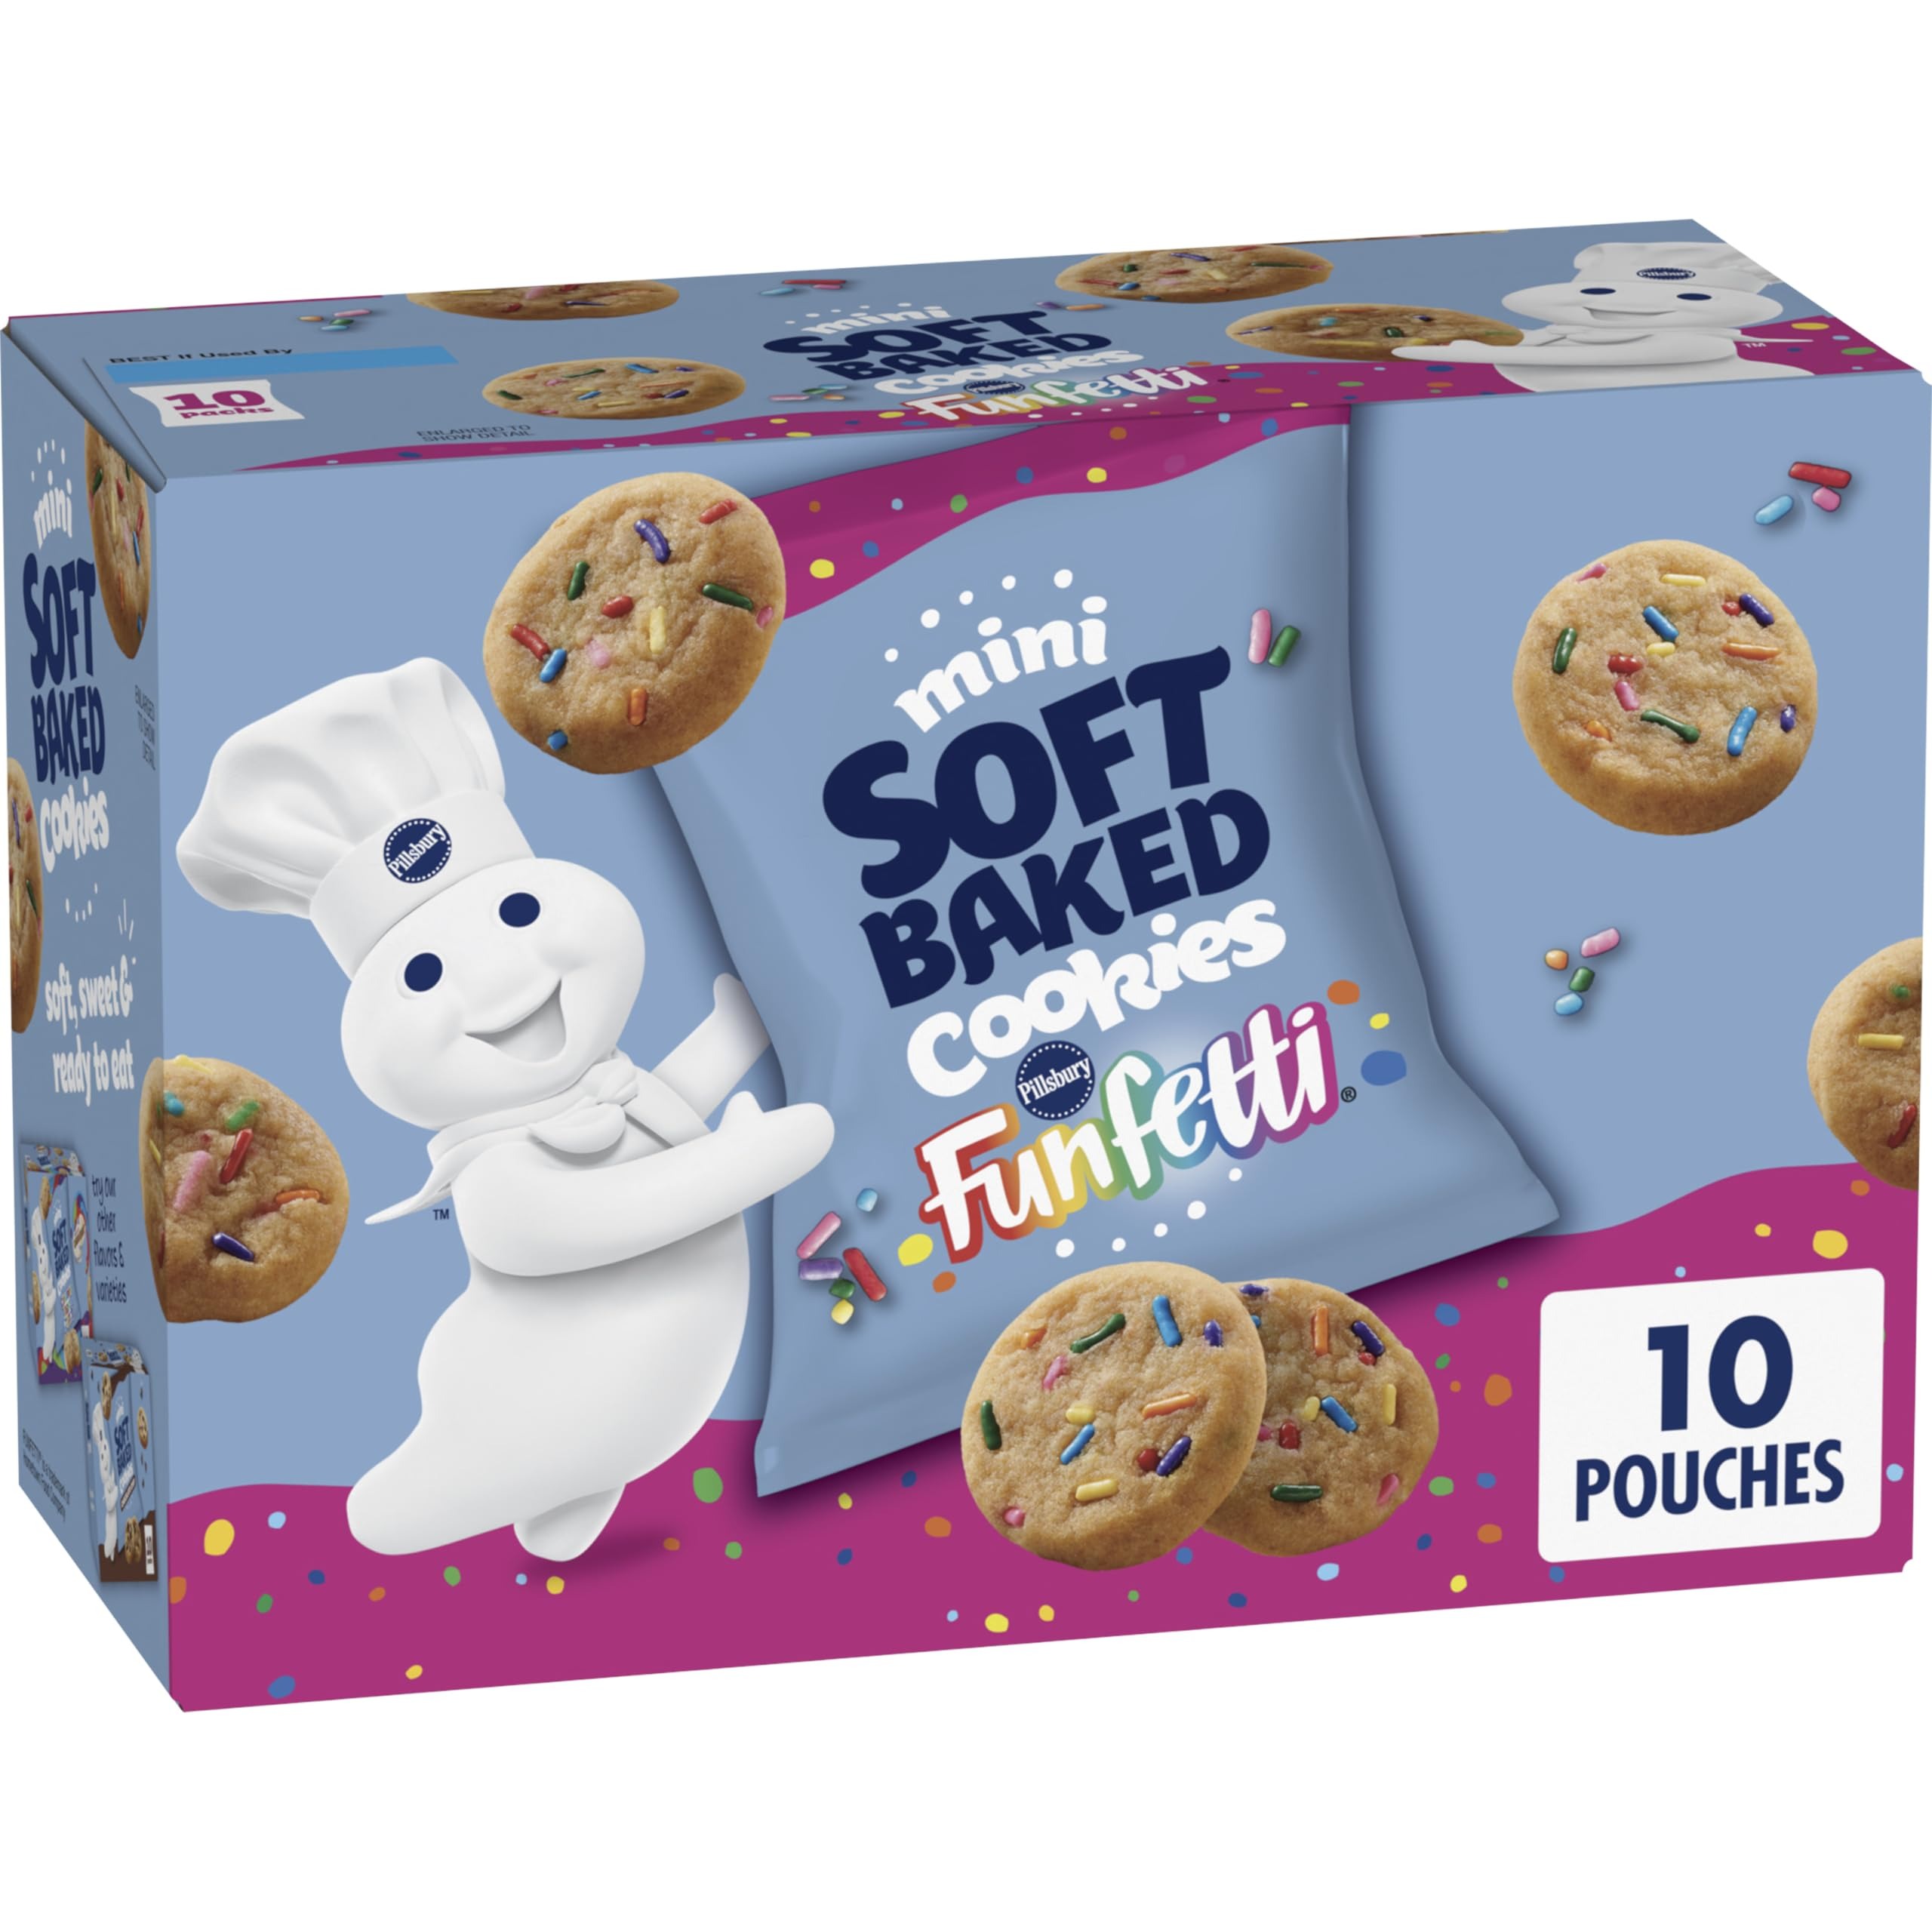
Item Name: Pillsbury Mini Soft Baked Cookies, Funfetti, Snack Bags, 10 ct
Bullet Point 1: MINI FUNFETTI COOKIES: Inspired by confetti, mini cookies feature colorful Funfetti bits
Bullet Point 2: SOFT BAKED: Enjoy your favorite Pillsbury cookie flavors with an irresistible soft baked texture; All the yumminess you expect from Pillsbury in a ready to eat cookie
Bullet Point 3: PORTABLE SNACK POUCHES: Pillsbury Soft Baked Cookies come in portable snack pouches so you can enjoy these convenient snacks on the go
Bullet Point 4: INDIVIDUAL SNACKS: Single serve snack pouches make ideal team treats or kids party snacks; A sweet addition to any care package or food gift basket
Bullet Point 5: CONTAINS: One 10 oz box of Pillsbury Mini Soft Baked Funfetti Cookies; 10 snack bags total
Value: 10.0
Unit: Ounce

Price: 5.58